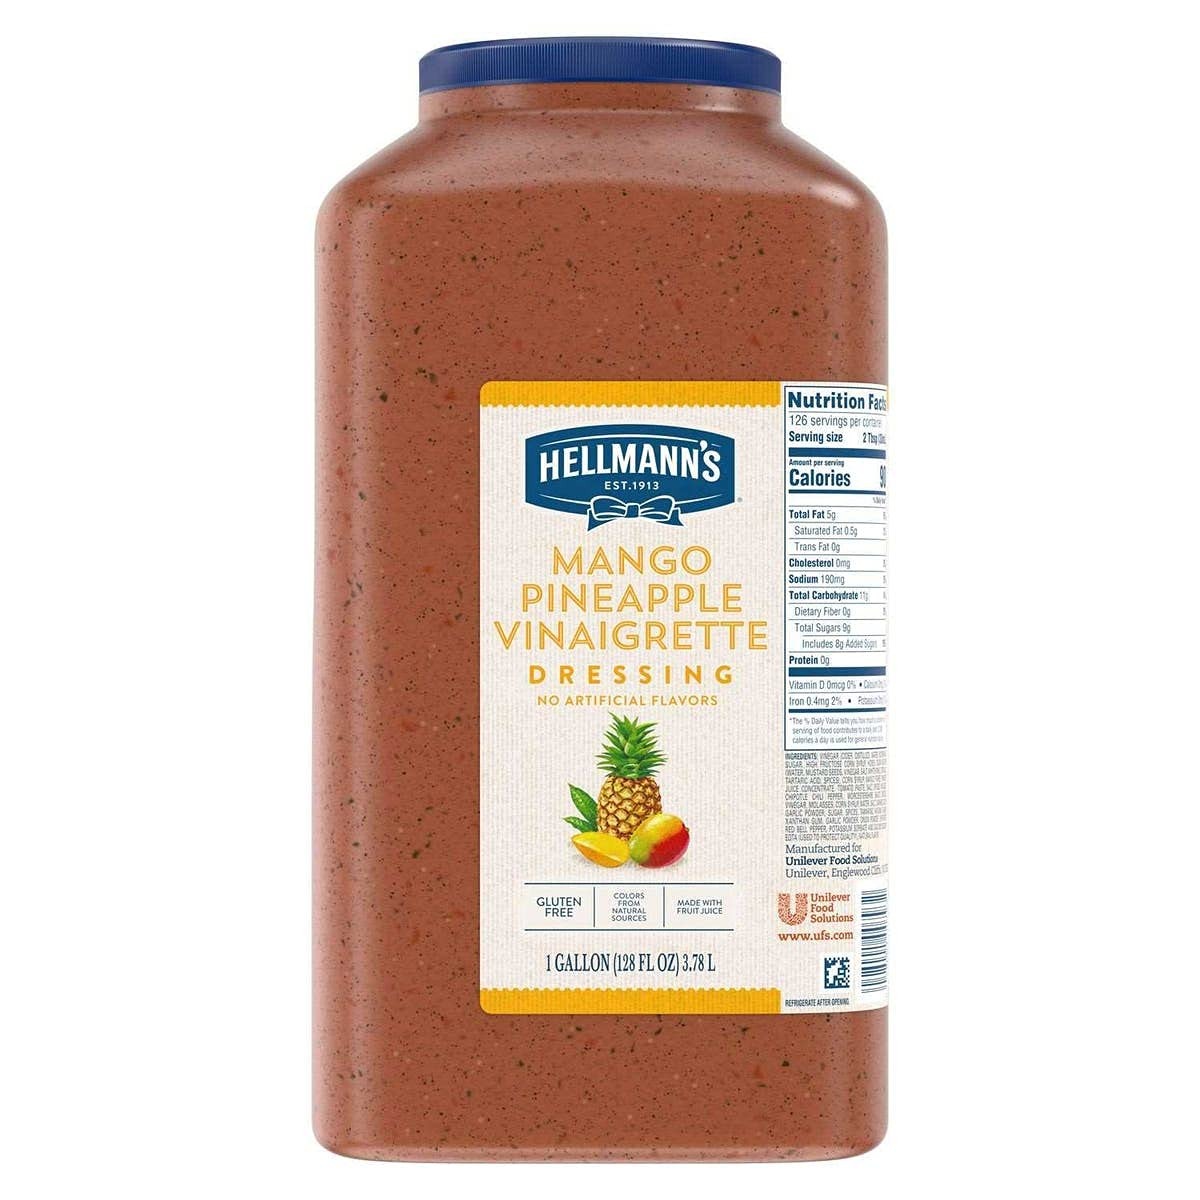
Item Name: Hellmann's Mango Pineapple Vinaigrette Salad Dressing Jug Gluten Free, No Artificial Flavors, Colors from Natural Sources, 1 gallon, Pack of 4
Bullet Point 1: Hellmann's Mango Pineapple Vinaigrette Salad Dressing
Bullet Point 2: unit_count_type Count
Bullet Point 3: High Quality
Bullet Point 4: High selling product
Value: 1.0
Unit: Count

Price: 41.53